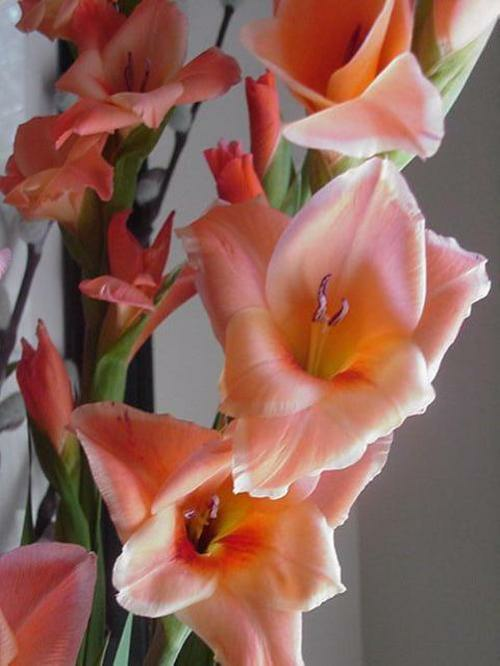
Flower: sword lily